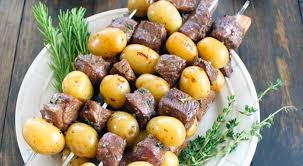
Yemek: kebap